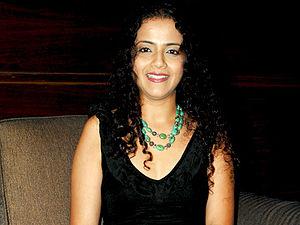
Gauri Karnik est une mannequin et une actrice indienne des cinémas Bollywood et Marathi mais aussi de séries télévisées. Elle devient populaire en jouant dans le film Sur – The Melody of Life.